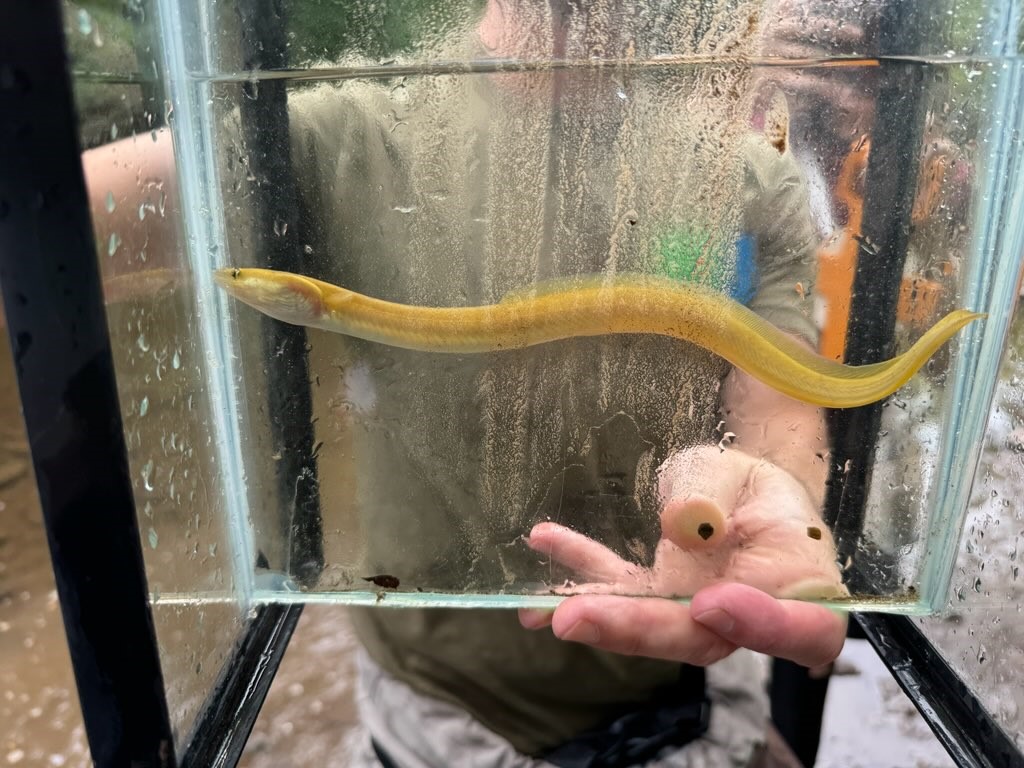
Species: American Eel
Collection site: Kunkel Slow
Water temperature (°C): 23.48
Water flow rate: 0.04
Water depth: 0.2
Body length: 21.7
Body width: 1.2
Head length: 3.1
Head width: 1.3
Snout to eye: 0.6